Motionless in White

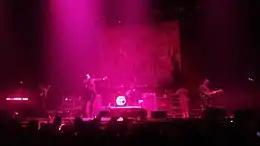
Motionless in White in 2016

Vocalist Chris Motionless has stated that their new album will not be released through Fearless Records. On June 23, 2016, Motionless In White released the single titled "570", from the band's forthcoming studio album, which will be released via Roadrunner Records. In the fall of 2016, the band embarked on the Nocturnal Underground tour with Breaking Benjamin and Korn. On October 31, Roadrunner announced the album was to be titled "Graveyard Shift". The band reached out to the fans with a contest to design the new album's artwork.